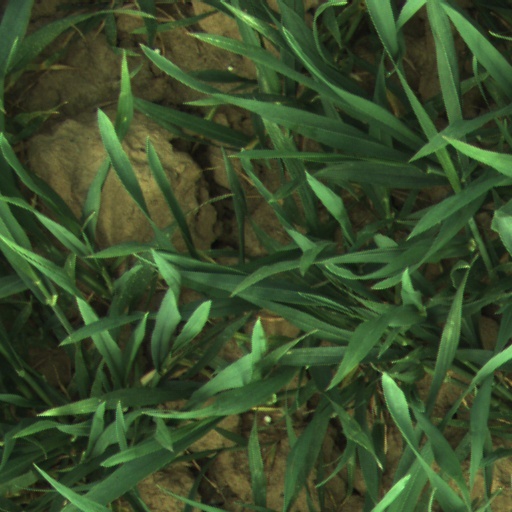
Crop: wheat